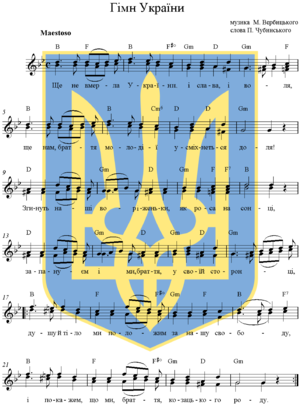
L'hymne ukrainien a été composé par le prêtre gréco-catholique ukrainien